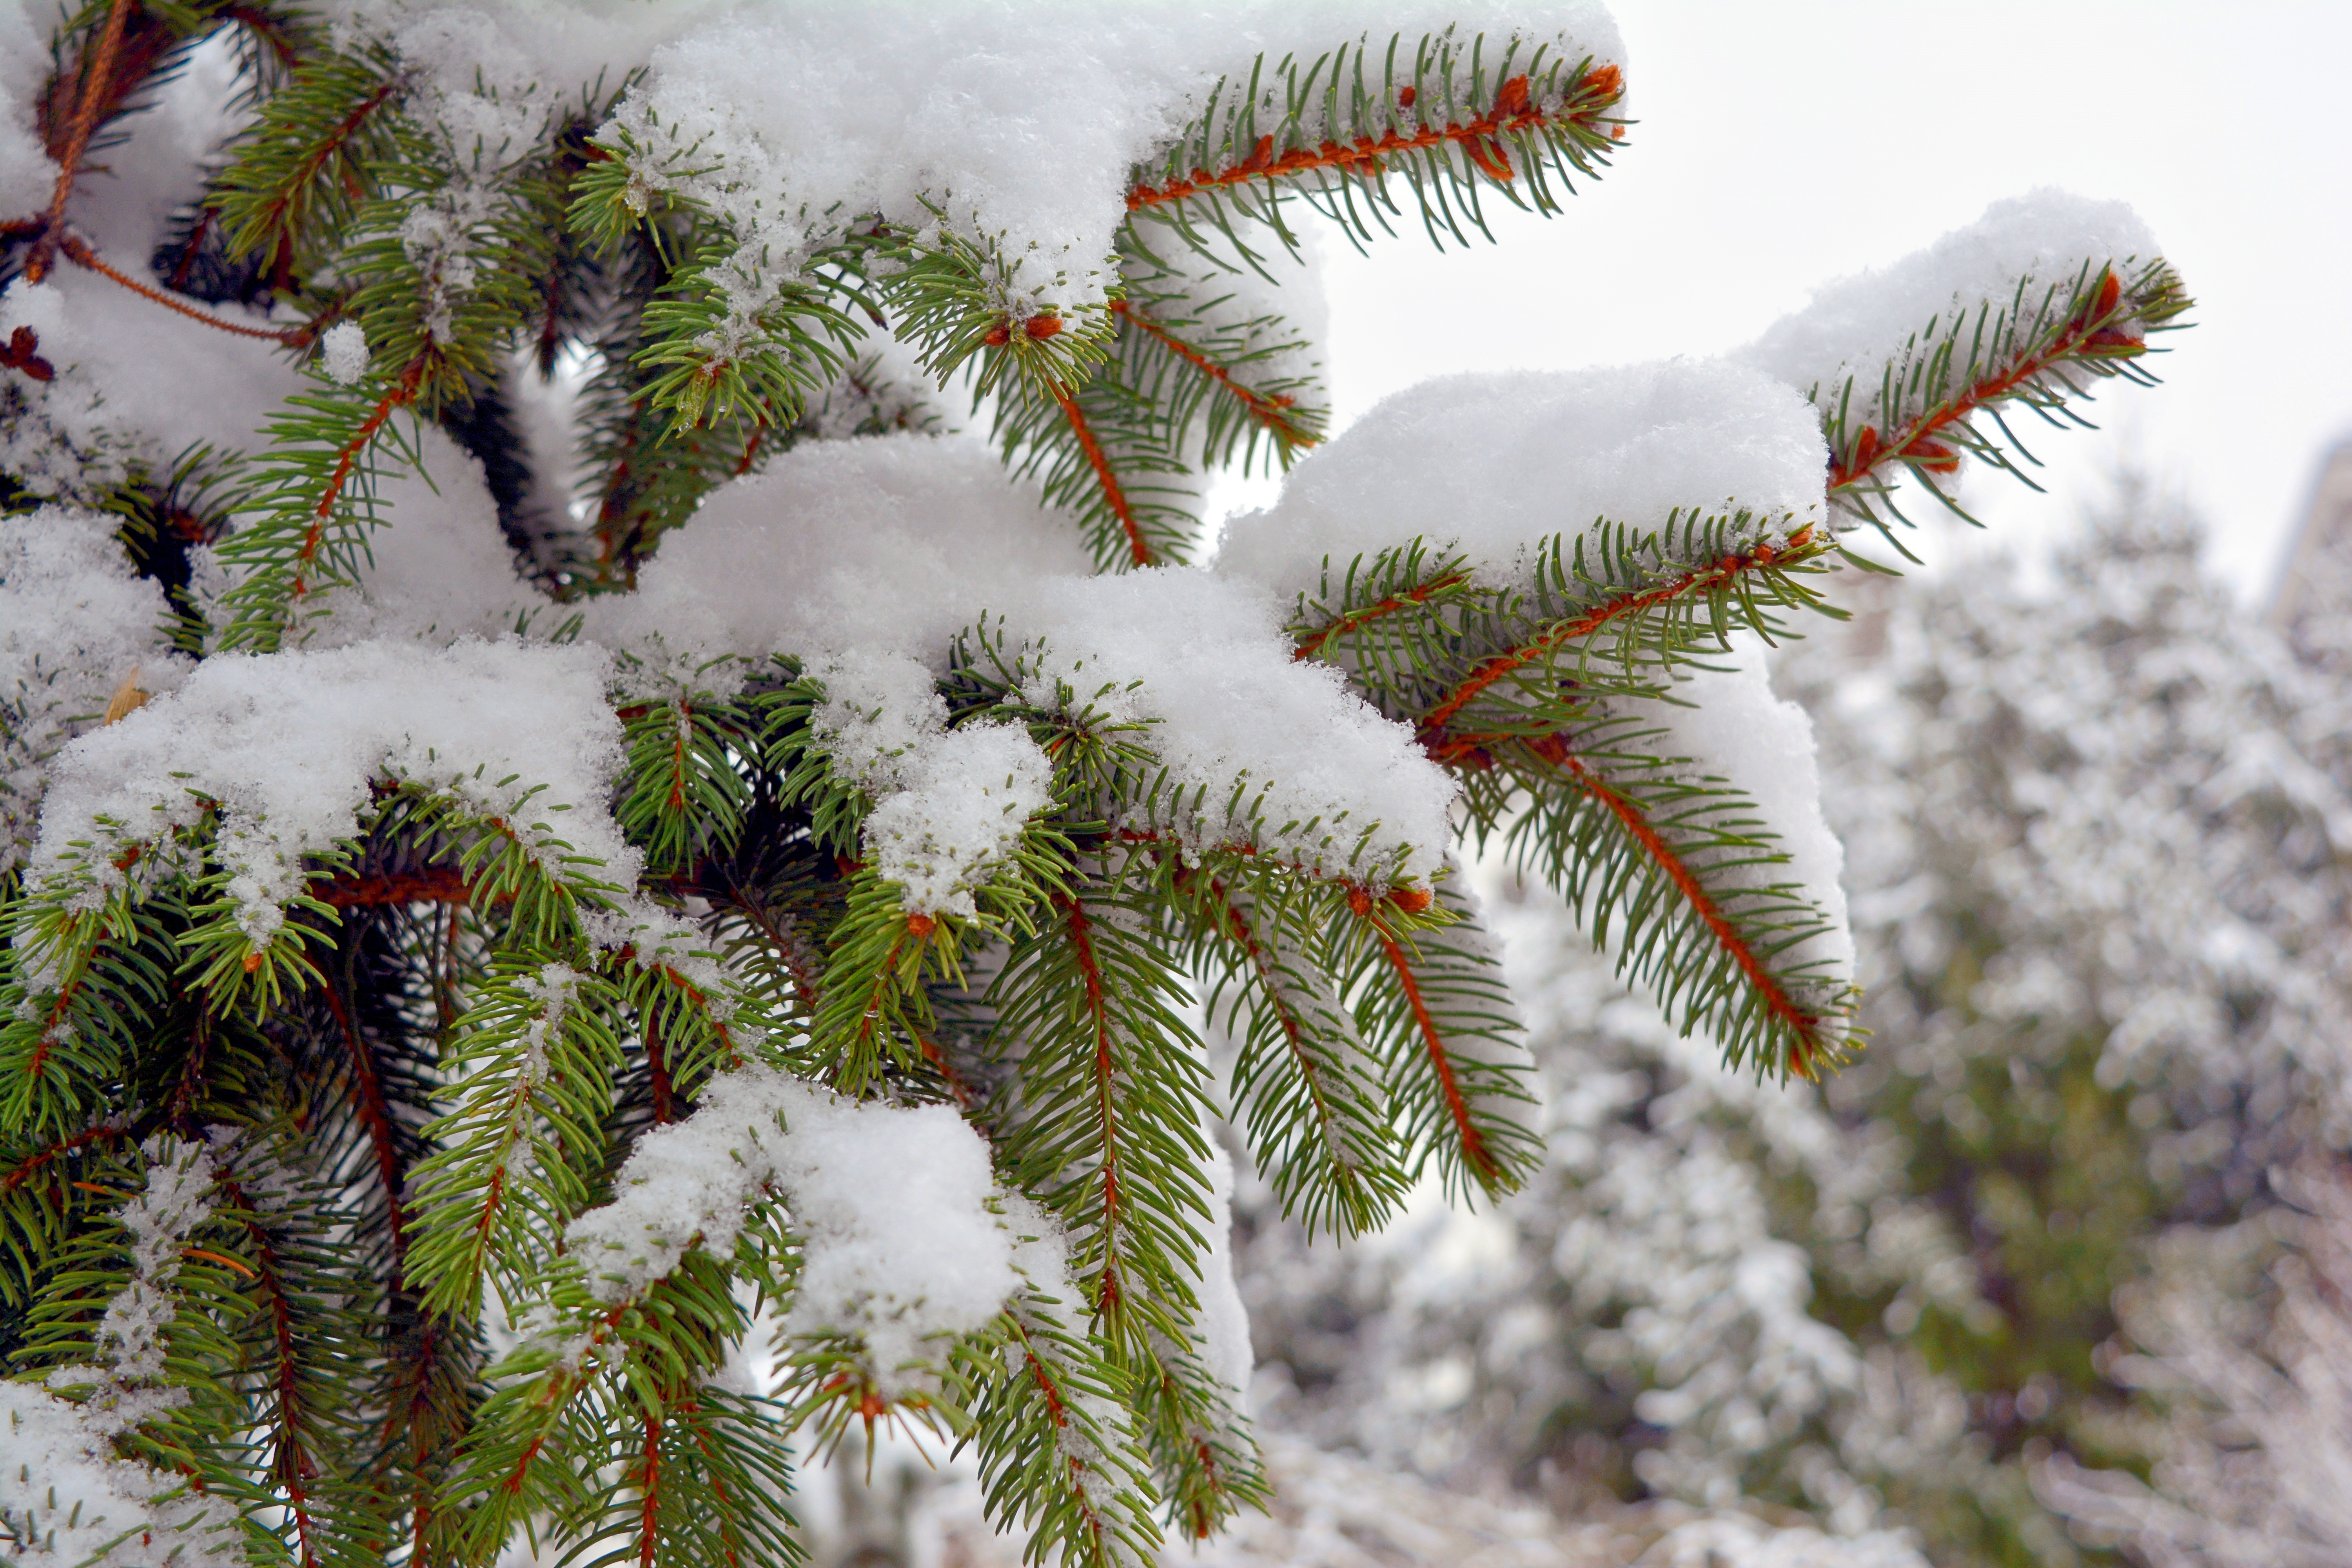
tree, branch, snow, cold, winter, plant, white, flower, frost, green, evergreen, weather, botany, fir, flora, season, twig, conifer, twigs, spruce, larch, ecosystem, freezing, brad, pine family, woody plant, land plant